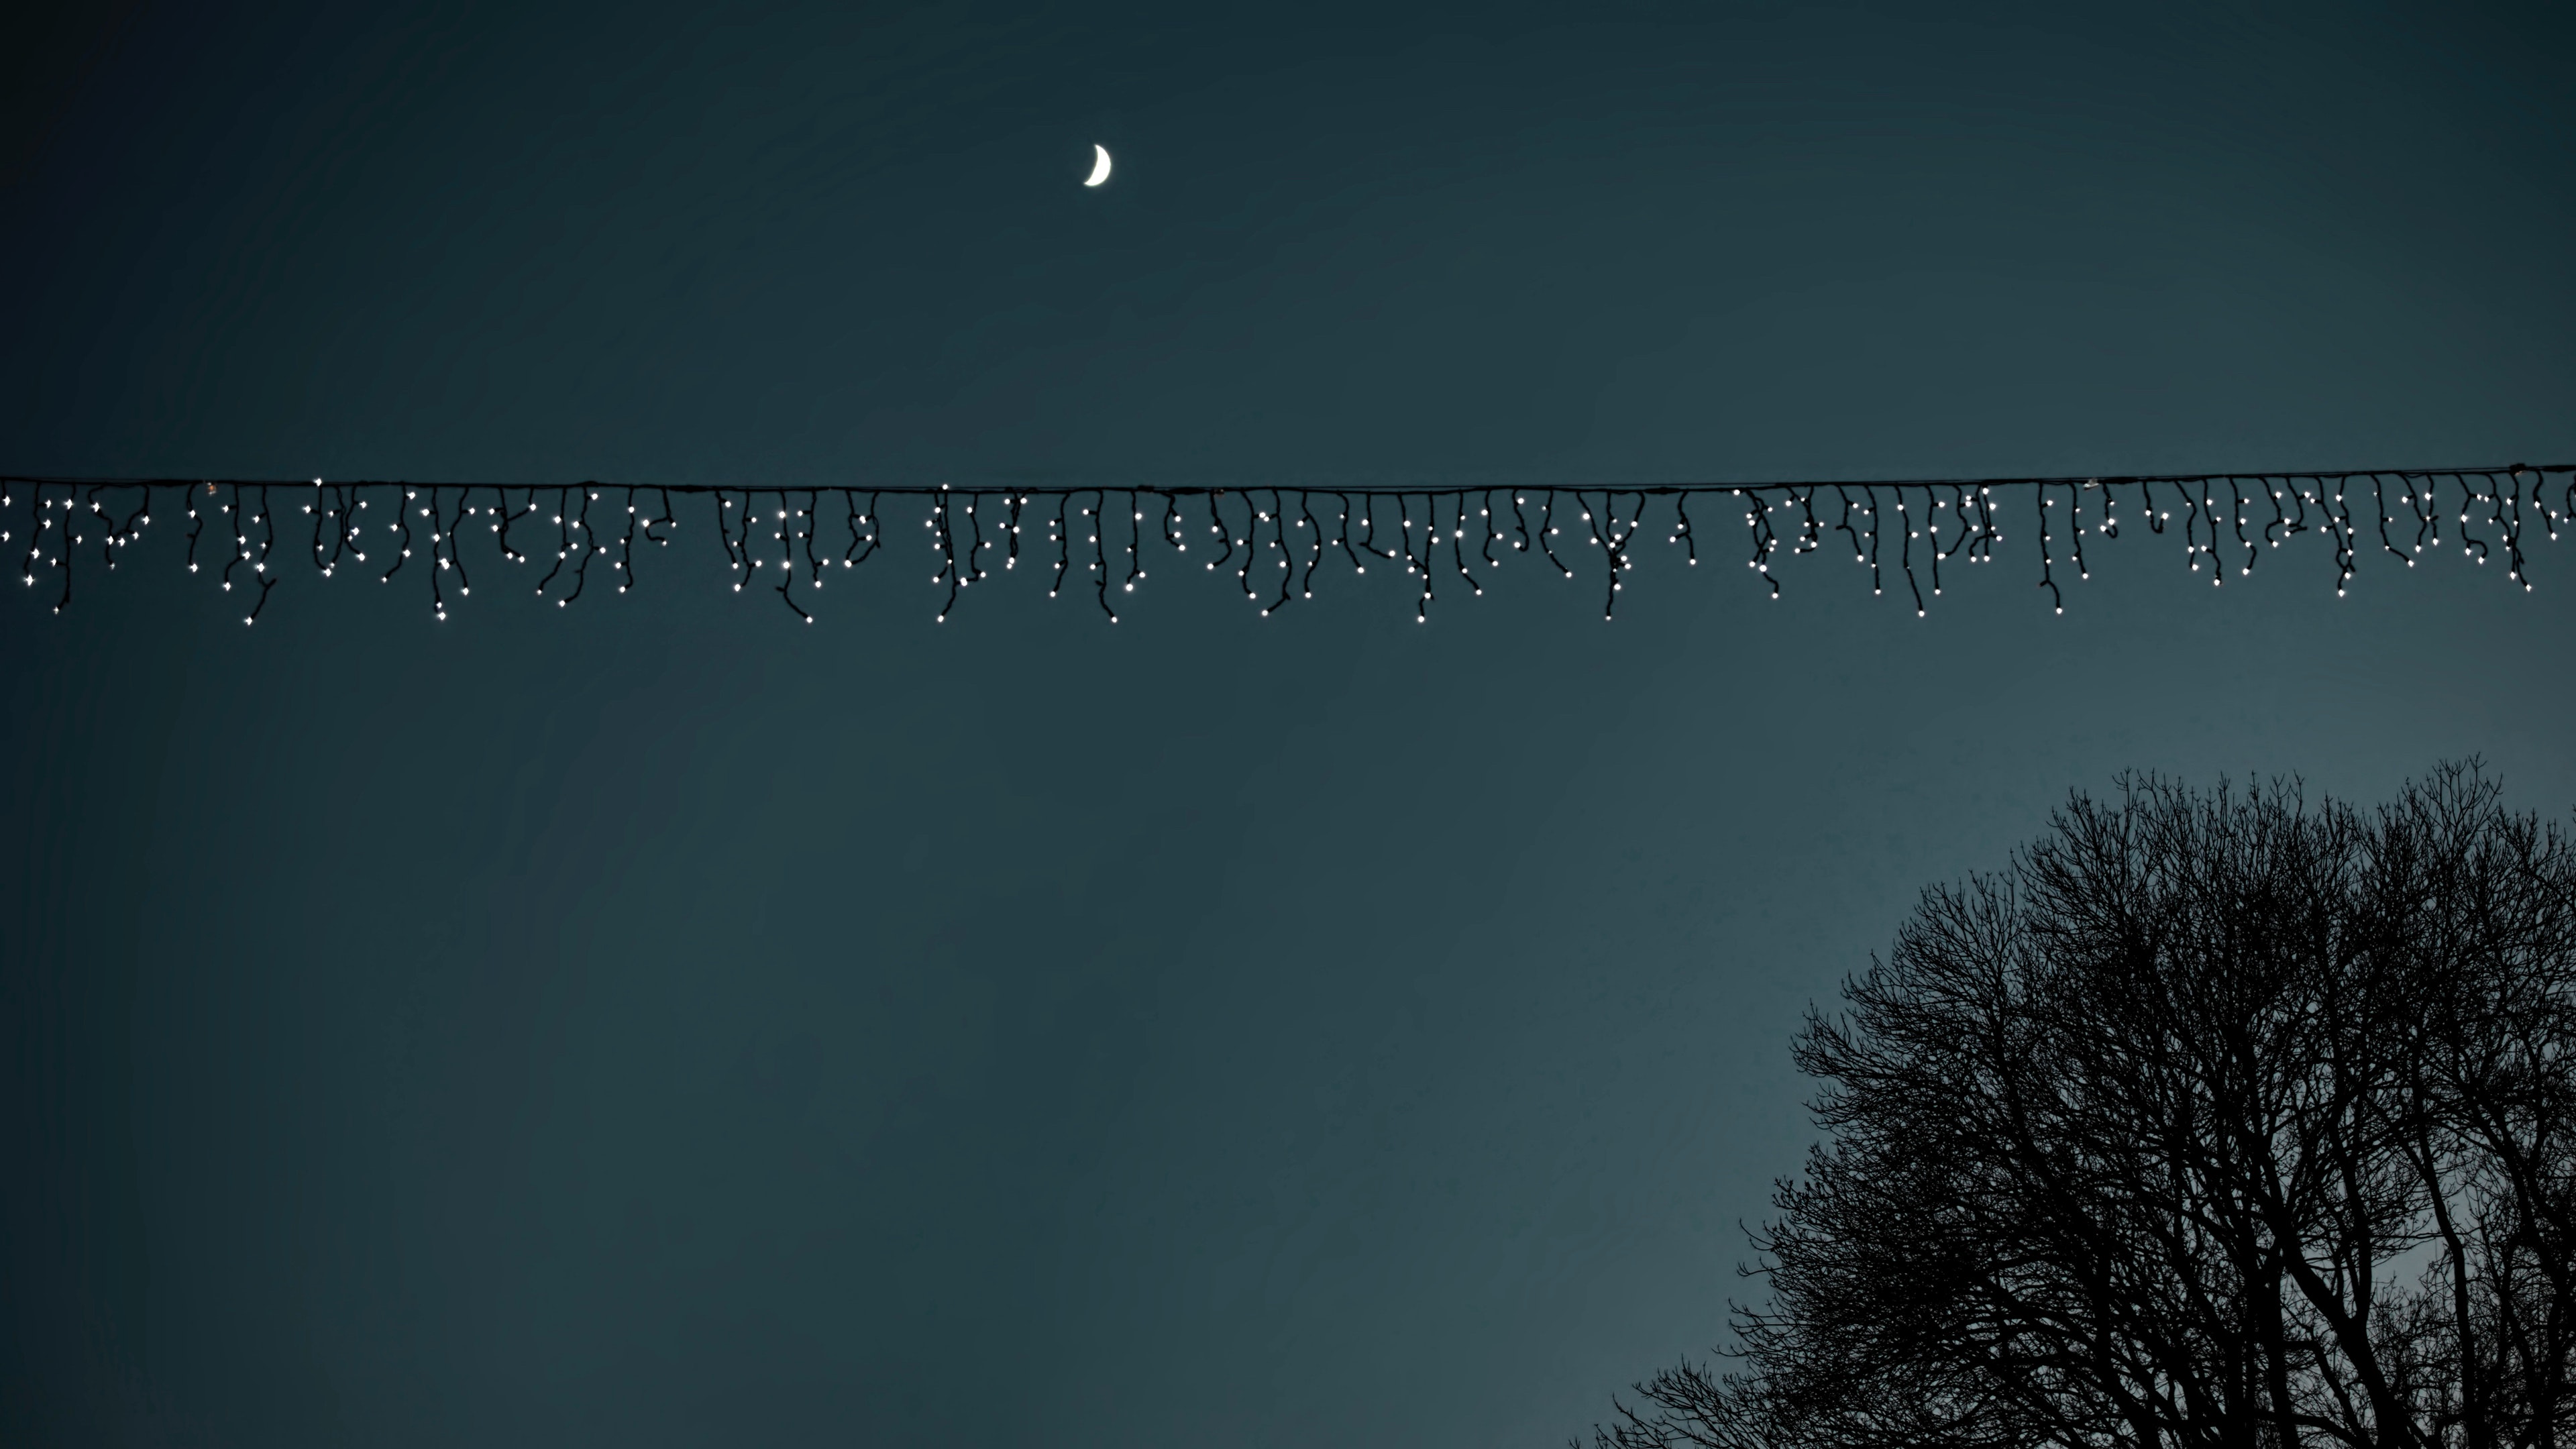
blue, sky, water, night, light, bird migration, astronomical object, atmosphere, moon, tree, midnight, animal migration, flock, darkness, space, celestial event